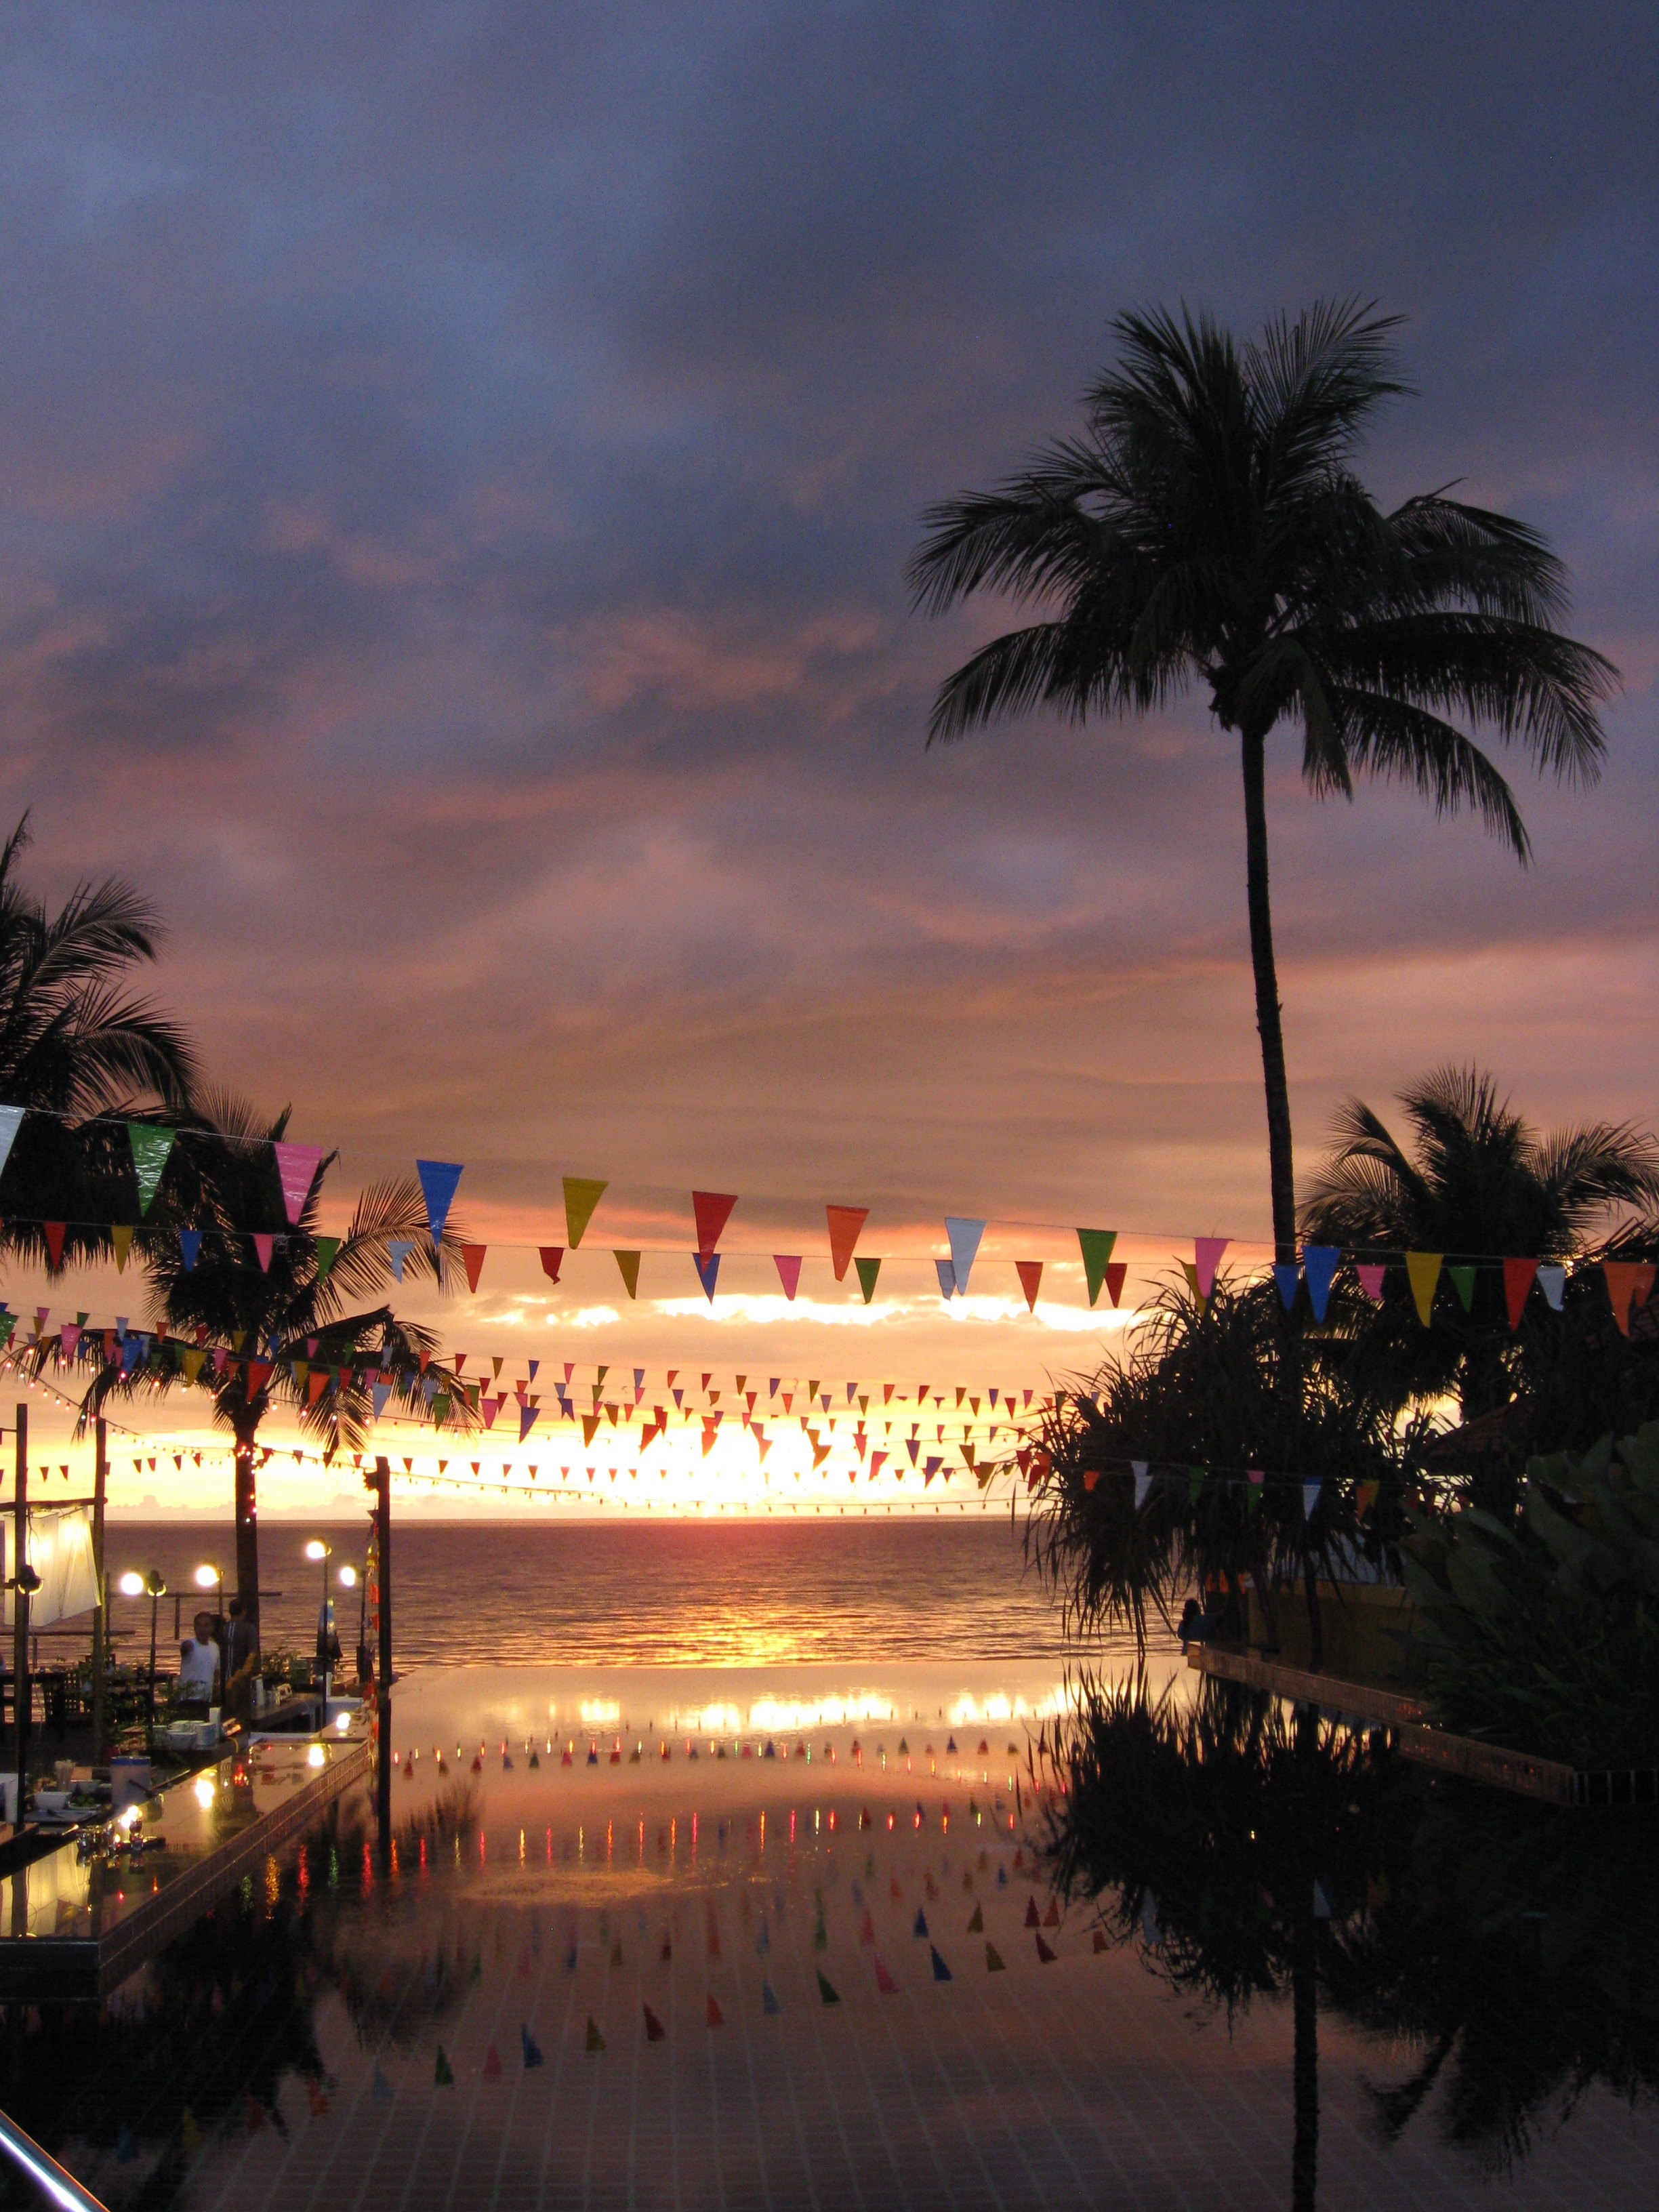
beach, landscape, sea, tree, water, sunset, night, morning, dawn, dusk, evening, reflection, asia, thailand, resort, mood, palm trees, arecales, palm family